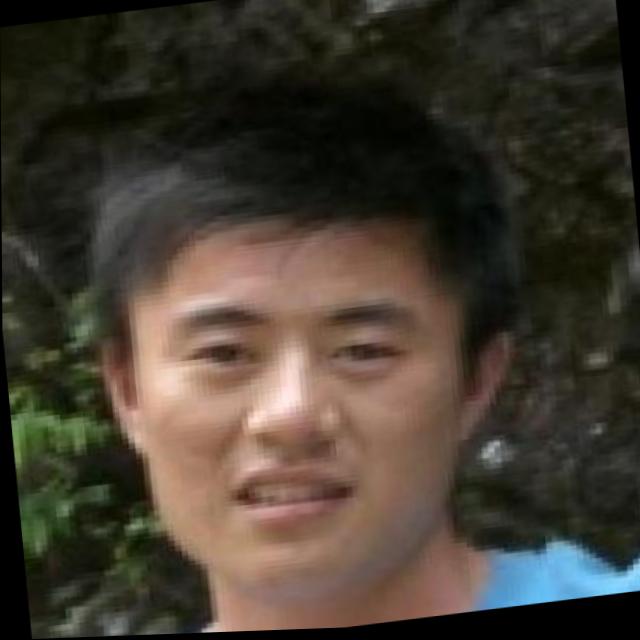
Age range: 21-44